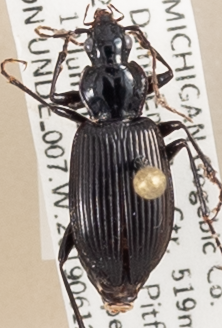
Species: Platynus decentis
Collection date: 2019-06-12
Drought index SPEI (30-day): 1.594
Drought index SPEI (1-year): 2.09
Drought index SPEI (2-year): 2.09